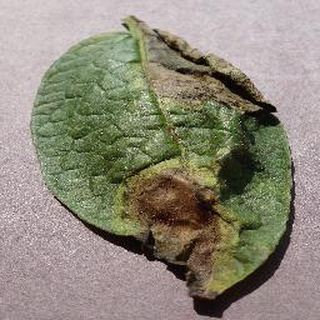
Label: potato_late_blight